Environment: real
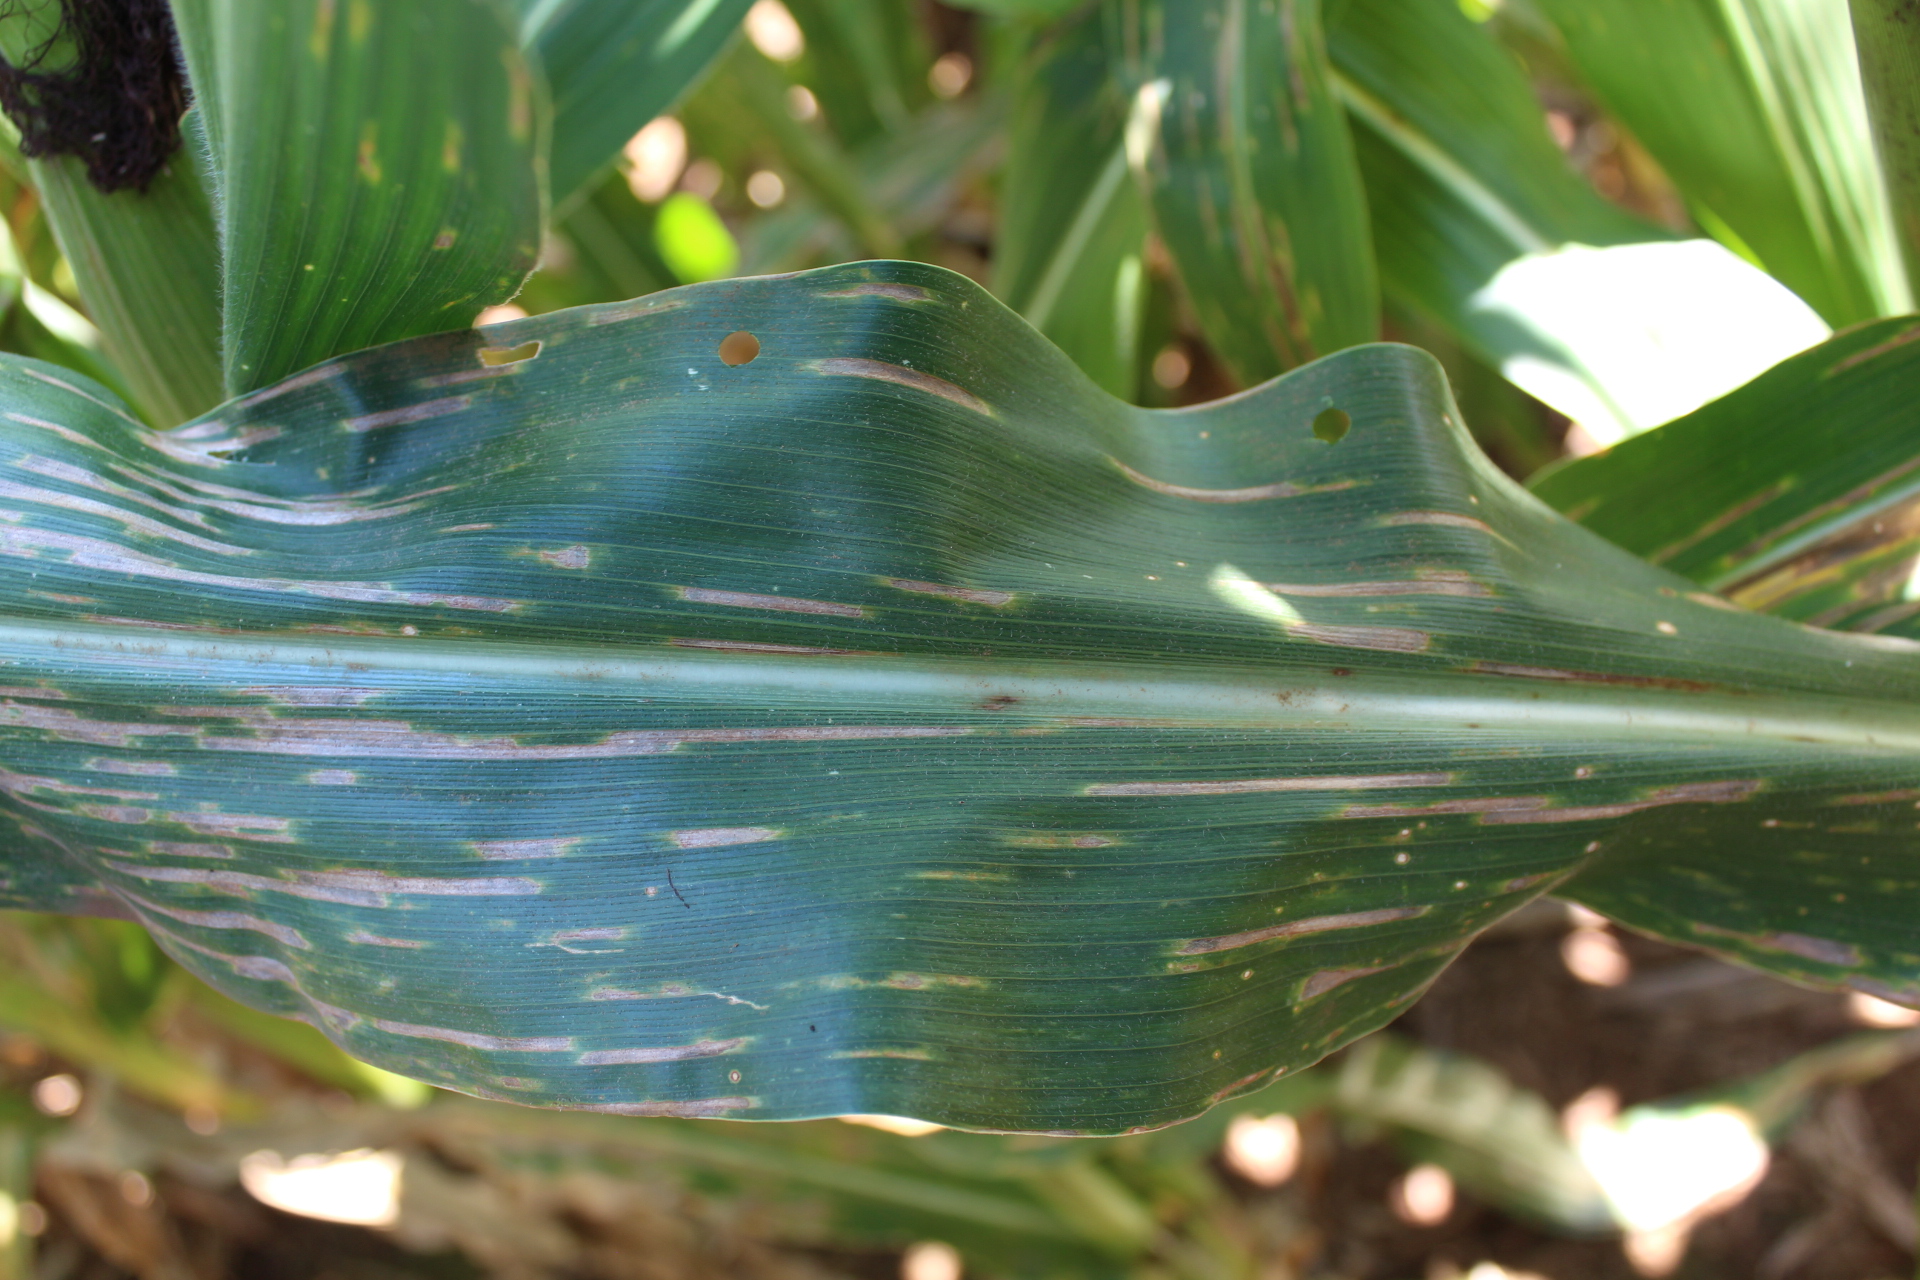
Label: gray_leaf_spot